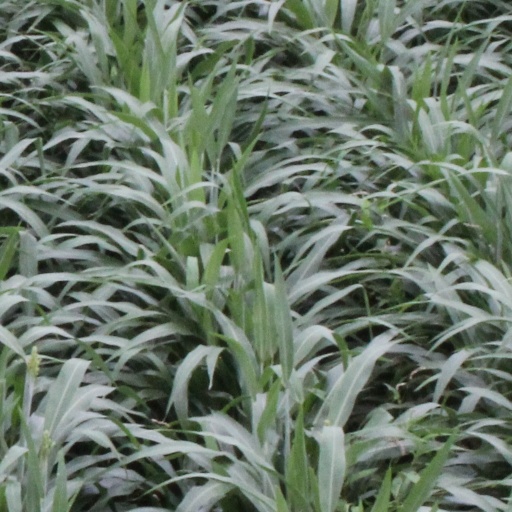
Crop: sorghum